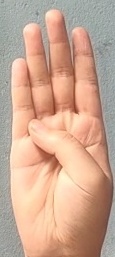
ASL sign: B